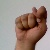
The image shows a hand gesture representing the letter 'T' in Indian Sign Language.